Yrjö Ruutu

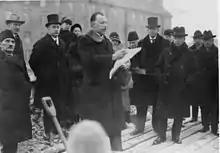
Yrjö Ruutu in 1930

Yrjö Oskar Ruutu (until 1927 Ruuth; 26 December 1887 Helsinki – 27 August 1956 Helsinki) was a Finnish social scientist and politician. Ruutu was the first principal of the School of Social Sciences (current University of Tampere) 1925–1932, 1935–1945 and 1949–1953, and the first Finnish professor of International relations 1949–1954. Ruutu was the first in Finland to defend his doctoral thesis on social sciences and wrote the first Finnish presentation on international relations as a science. He was also the head of the National Board of Education 1945–1950.